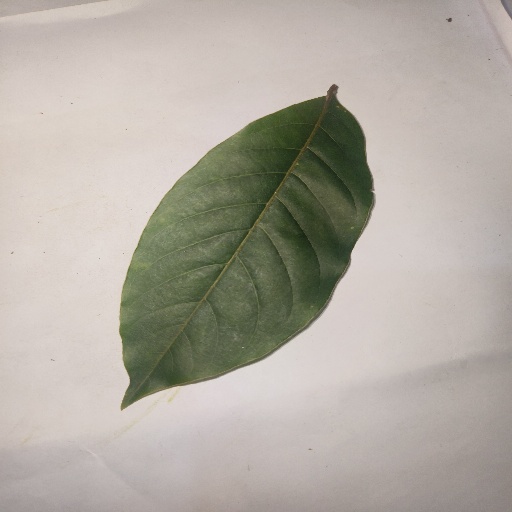
Species: HariTaki
Leaf condition: Healthy Leaf